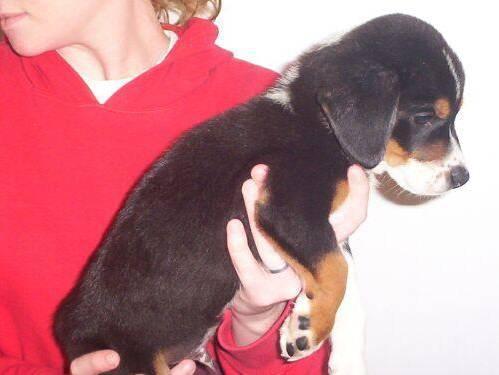
dog